2020 CD3

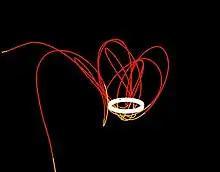
The orbit of around the Earth. The white band is the orbit of the Moon.

Because has an Earth-like heliocentric orbit, its motion relative to Earth is low, allowing for it to slowly approach the planet and be captured. Nominal orbit solutions for suggest that it was captured by Earth between 2016 and 2017, and left geocentric orbit by May 2020 according to simulations of its orbit. The geocentric orbit of is chaotic due to the combined effects of tidal forces from the Sun and Earth as well as repeated close encounters with the Moon. The Moon gravitationally perturbs 's geocentric orbit, causing it to be unstable. Over the course of 's orbit around Earth, repeated close encounters with the Moon leads to ejection from its geocentric orbit as the Moon's perturbations can transfer enough momentum for to escape Earth's gravitational influence.